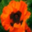
Label: poppy